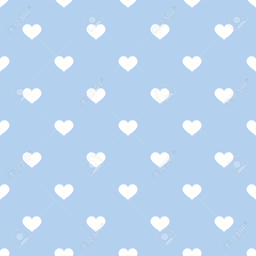
cute blue background with a floral pattern vector free download